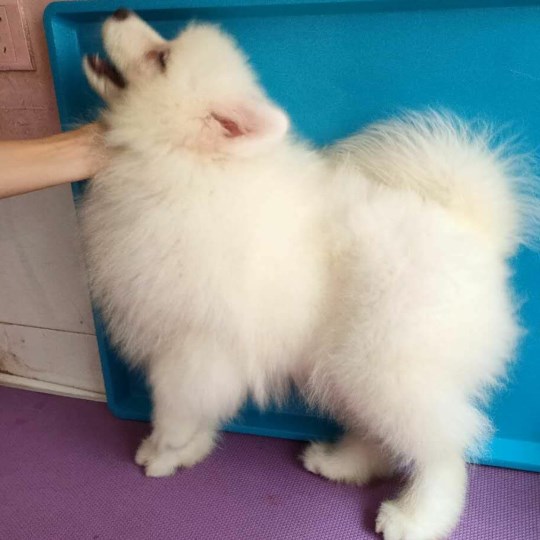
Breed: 2192-n000088-Samoyed